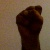
The image shows a hand gesture representing the letter 'S' in Indian Sign Language.